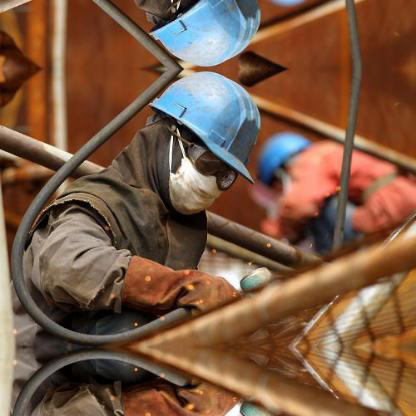
Objects in the image:
label: helmet
label: helmet
label: helmet